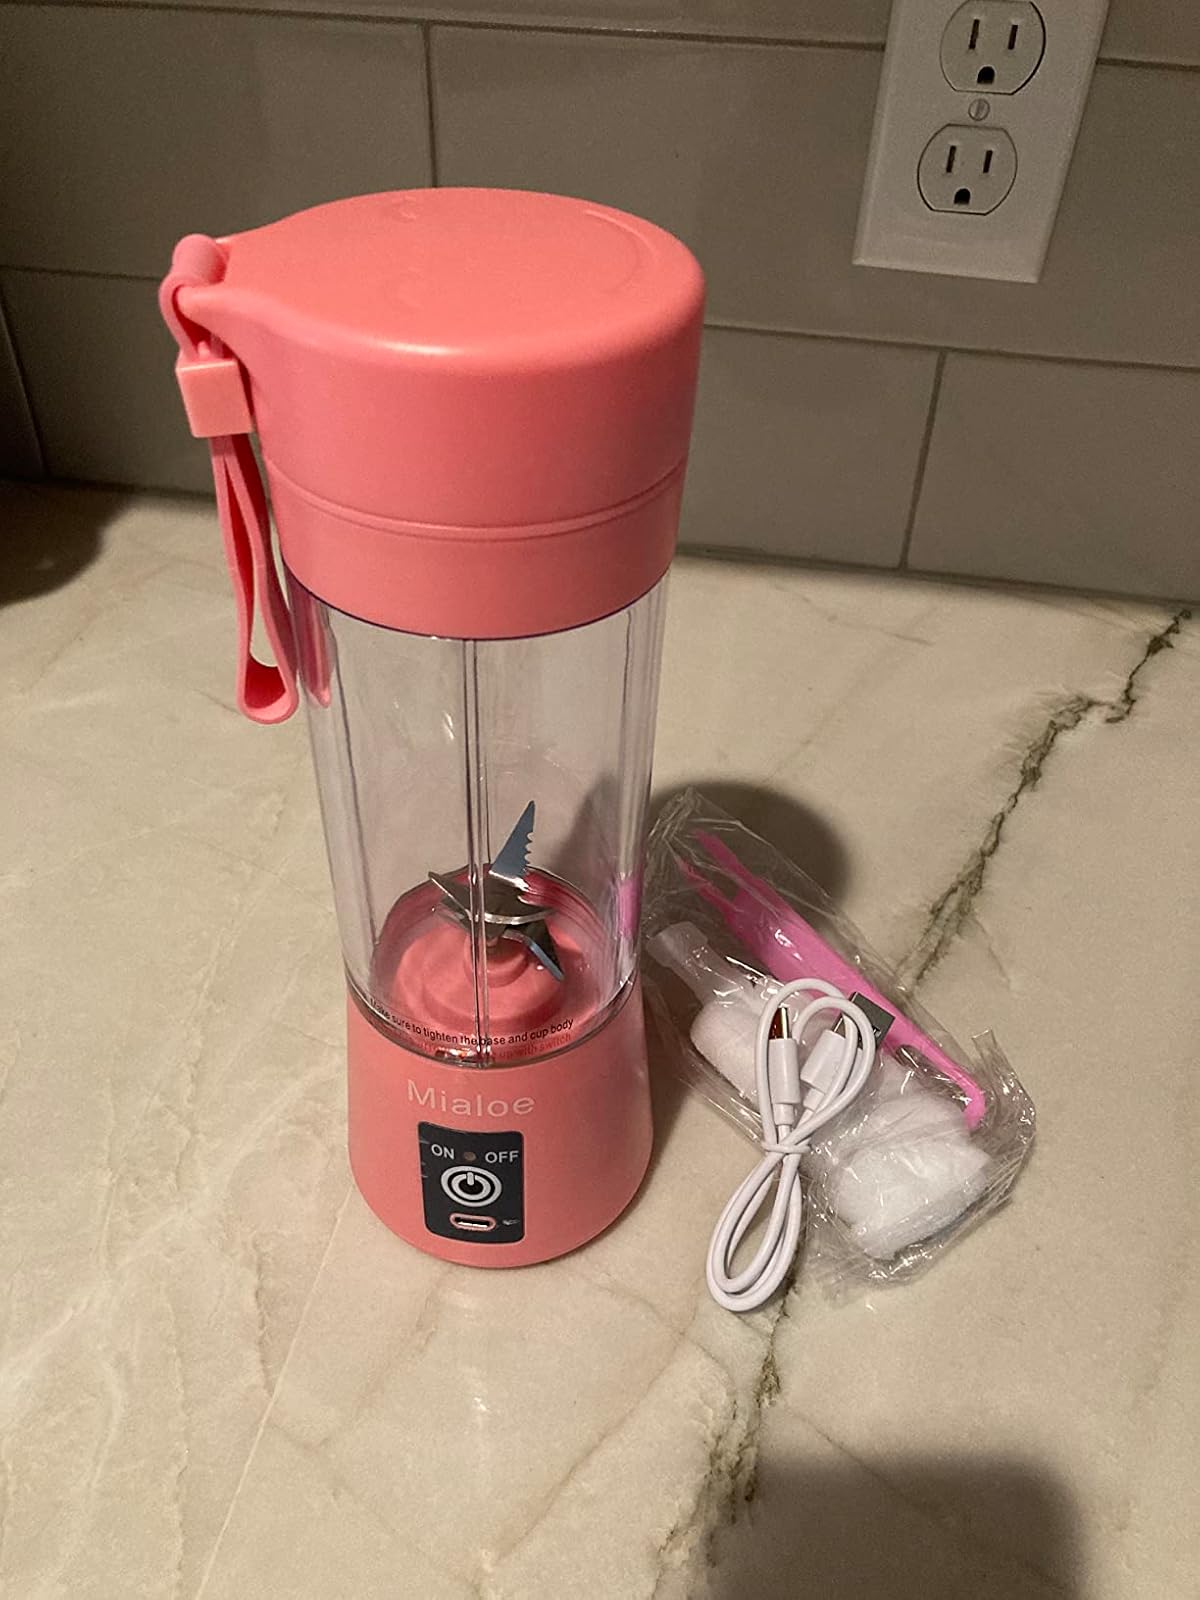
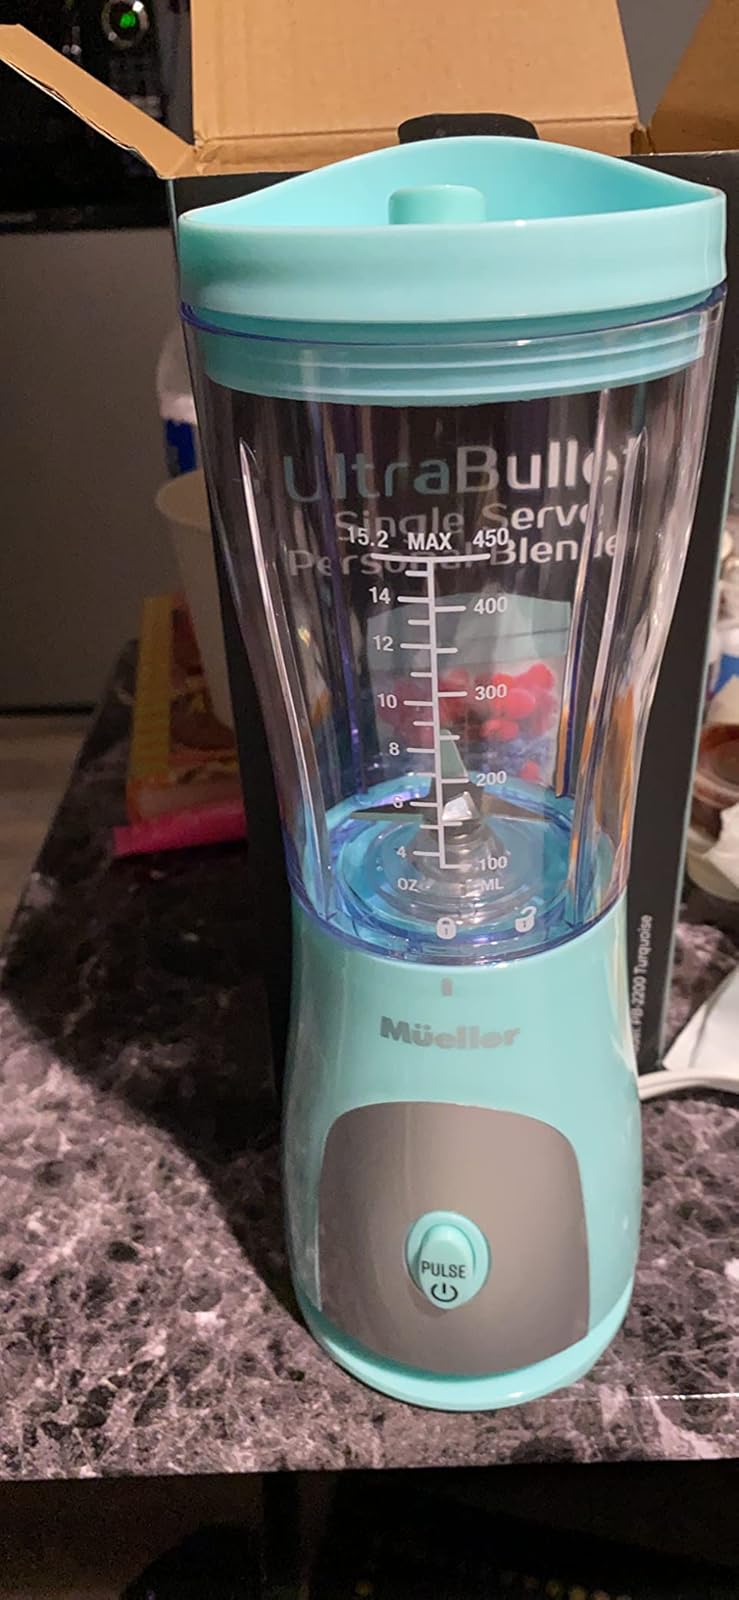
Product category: items_blender
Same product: no